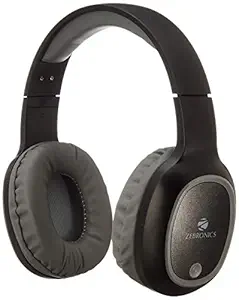
ZEBRONICS Zeb-Thunder Bluetooth Wireless Over Ear Headphone FM
Category: Electronics
Price: 599 (list price: 1399)
Rating: 3.8 (60,026 ratings)
About this product: Comfortable Design: Beat the workday blues with music on Zeb-Thunder wireless headphone that comes in an ergonomic design a perfect fit and design for long hours use. Microphone sensitivity -40dB ±1dB|Soft & comfortable earcups: Listen to music, podcasts and more for long hours with soft ear cups making it super comfortable for daily wear|Adjustable headband: Adust your headband to your comfortable best while you work or listen to music, Charging time 1.5H|9hrs Playback Time: Fall in love with the audio experience with 9 hours of playback time to keep you going. Sensitivity : -113dB ±3dB|Superior Sound Quality: Magnify every speck of sound with superior sound quality on Zeb-Thunder wireless headphone, Microphone impedance : 1.2k Ω|Call Function: Enjoy online conference, online classes, calls hands-free with a built in mic on the headphone|Multi Connectivity Options: Be spoilt for choice with multi-connectivity options like like BT, 3.5mm AUX input, FM and MicroSD card|Country of Origin: China